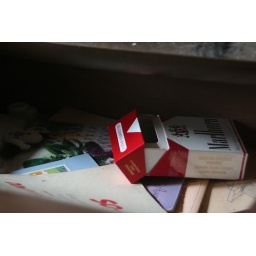
small drawer in the living room of a house